Capitalism as Religion

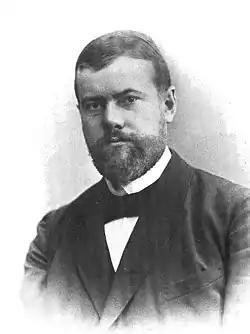
Max Weber

The fragment belongs to Benjamin's early reflections on myth, art, and religion in the pre-Marxist period. The fragment is quite typical for Benjamin and plays a key role in the unfolding of his interests. It contains one of Benjamin's few statements on Nietzsche and Freud. As in most of Benjamin's work, the text is not clearly divided into paragraphs, nor is there a clear logic of argument. Together with the texts from this period, "Towards a Critique of Violence" (1919) and "Theologico-Political Fragment" (1921), Capitalism as Religion represents the first outline of a theory of history and political theory and shows the genesis of Benjamin's thought. Steiner believes that Benjamin planned to include the fragment, as well as a second critique of Scheerbart's novel and "Towards a Critique of Violence," in a major work on politics that was to consist of two parts, "Genuine Politics" and "The Genuine Politician.